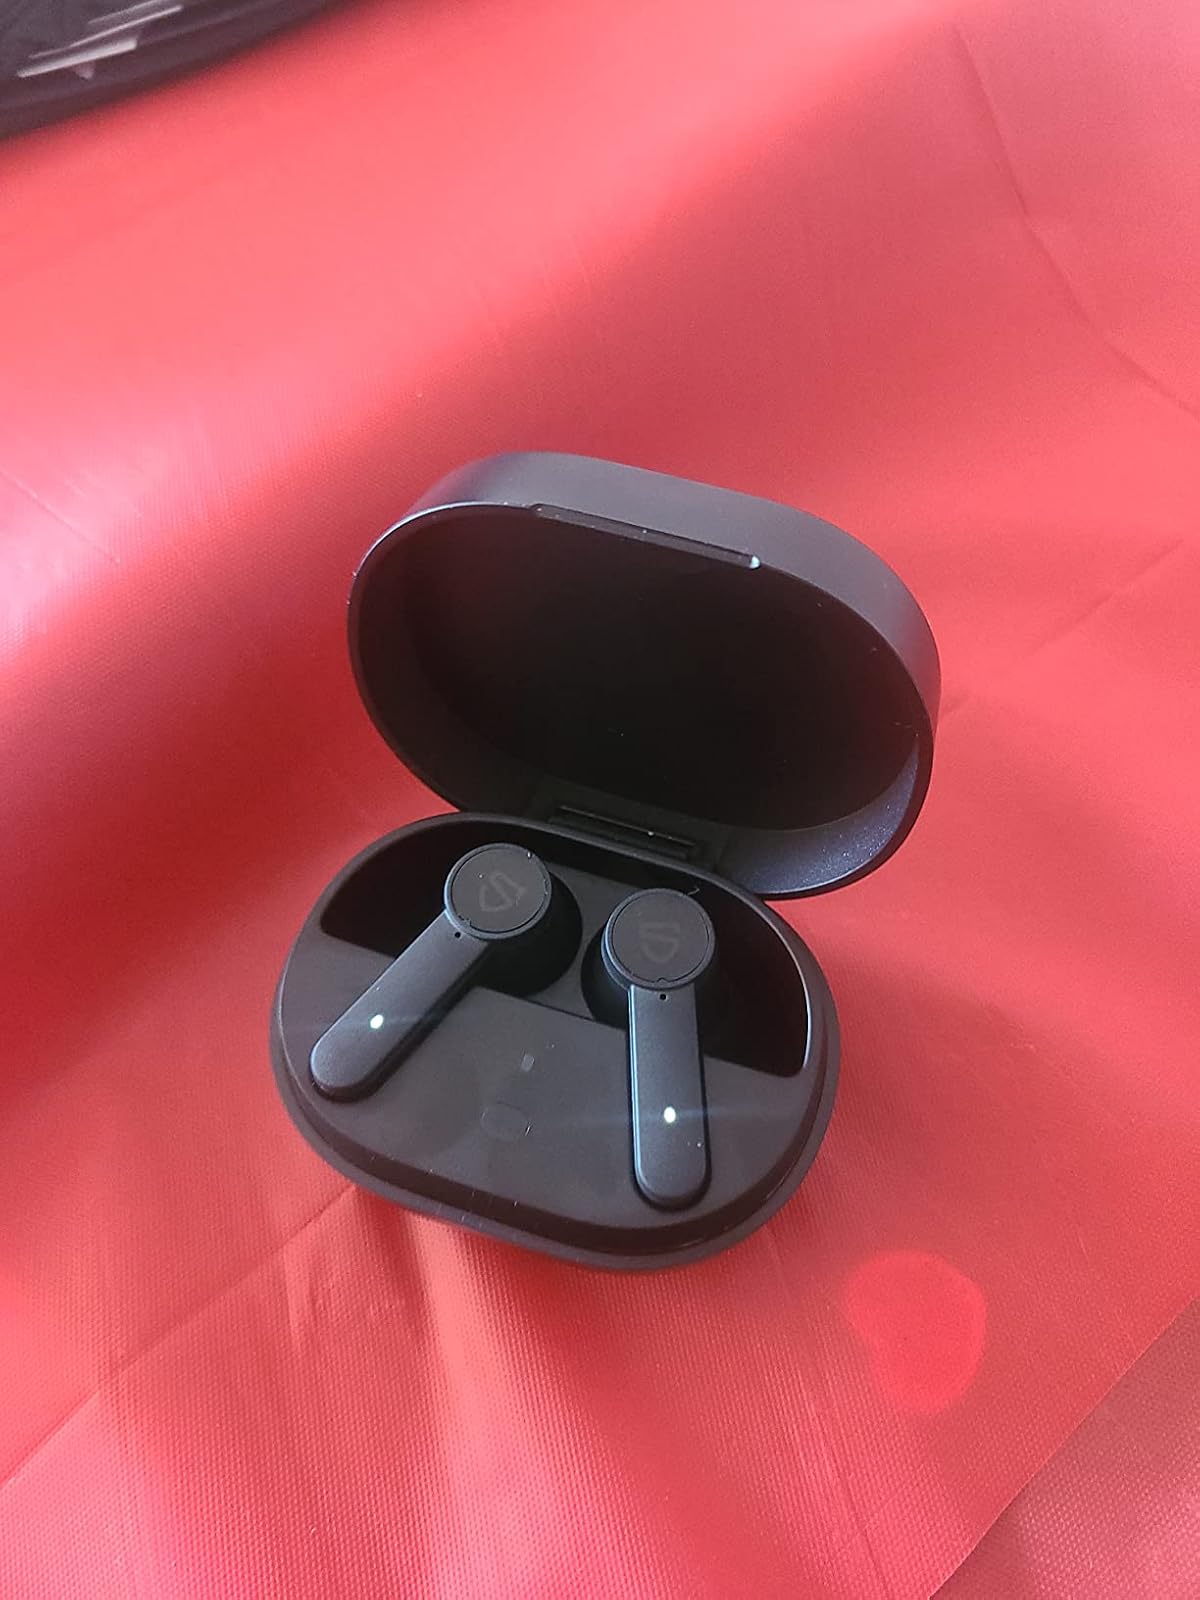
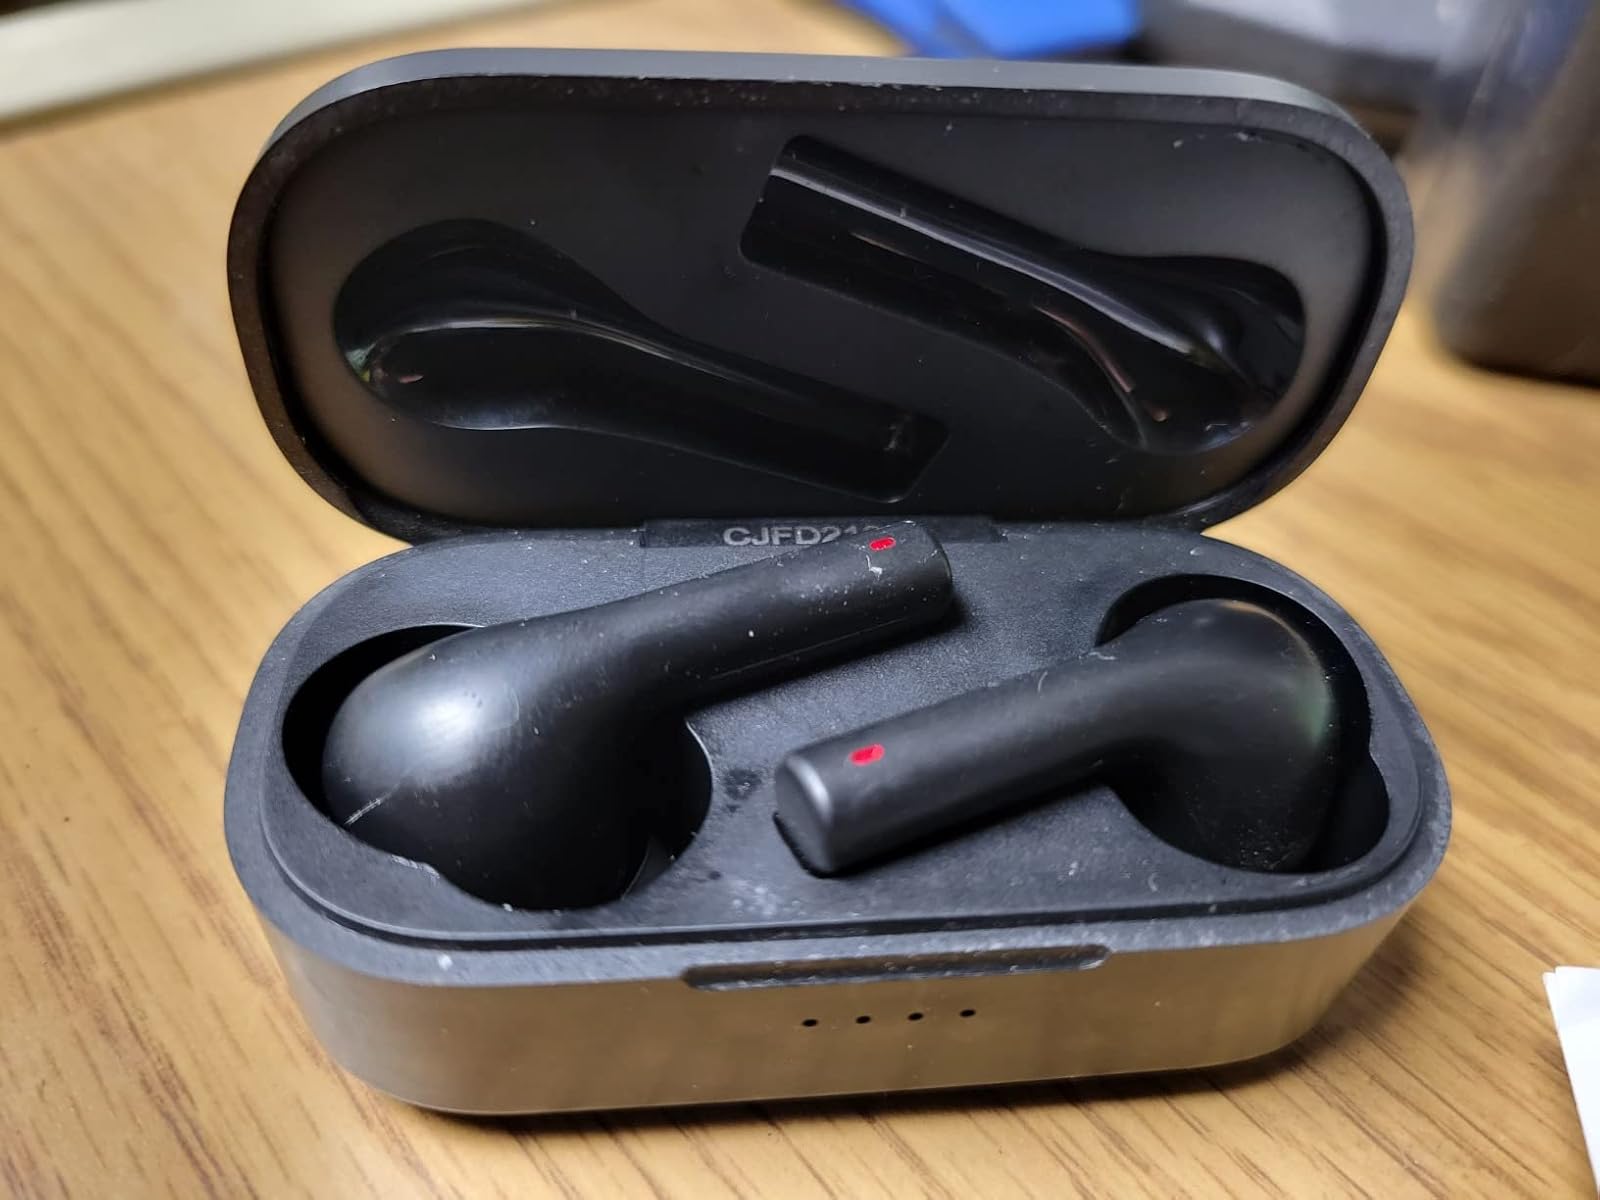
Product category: earbuds
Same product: no